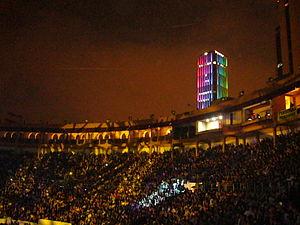
La corrida en Amérique latine s'est implantée dans les pays où l'empreinte espagnole a été la plus ancienne et la plus forte. Au Mexique, où elle a été interdite une seule fois à partir de 1867 jusqu'aux années 1880, se trouvent les plus grandes arènes du monde à Mexico avec 50 000 places, elle a continué à se développer au Venezuela malgré l'interdiction de 1894. Elle est aussi restée très populaire au Pérou avec la feria de Lima et les Arènes d'Acho, en Colombie avec les ferias de Manizales, Cali, Carthagène des Indes et Bogota, en Équateur avec les ferias de Quito et Riobamba.
Les arènes de Santamaría sont des arènes pour corrida, situées à Bogota en Colombie.